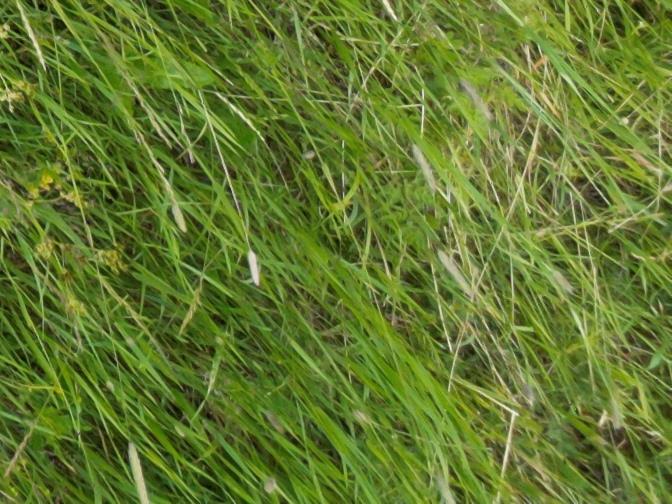
Flowers visible: yarrow flowers